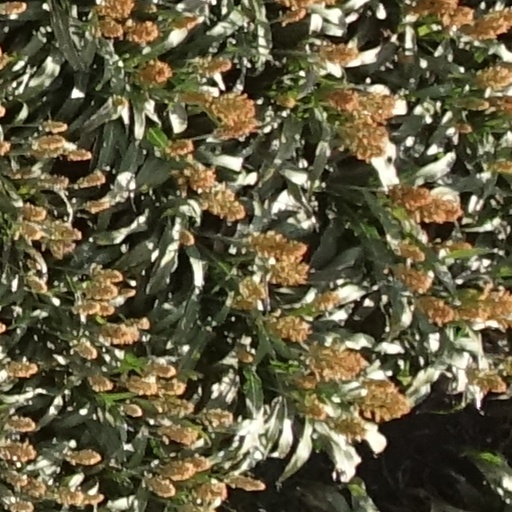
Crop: sorghum